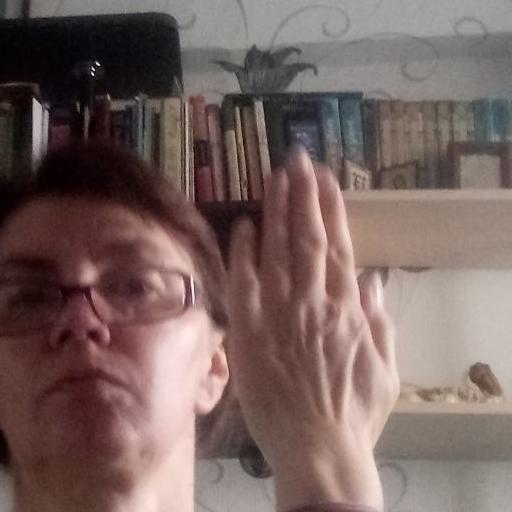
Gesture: stop_inverted